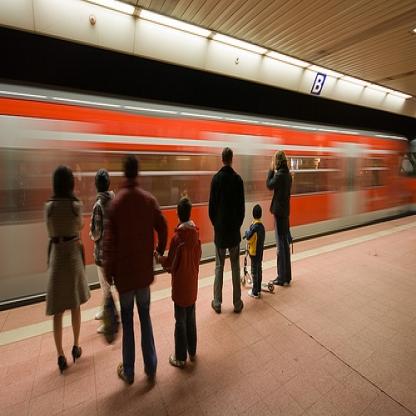
Scene: Indoor